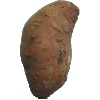
Label: Potato Sweet 1